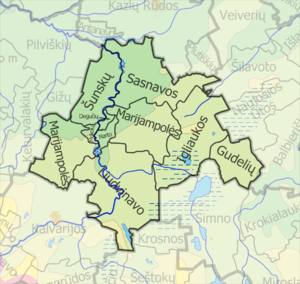
La municipalité de Marijampolė est l'une des 60 municipalités de Lituanie. Son chef-lieu est Marijampolė.